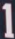
Number: 1